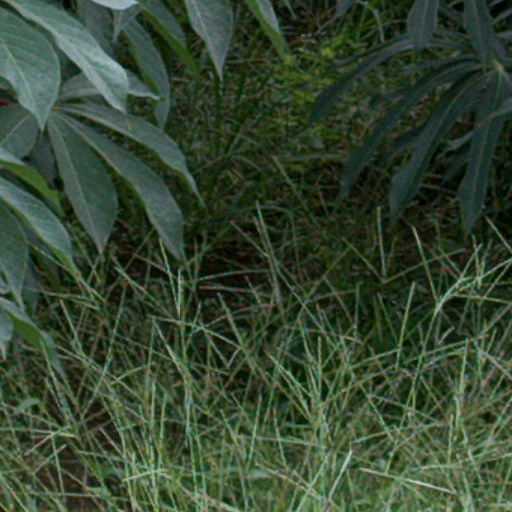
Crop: cassava